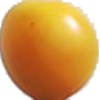
Label: cherry_wax_yellow